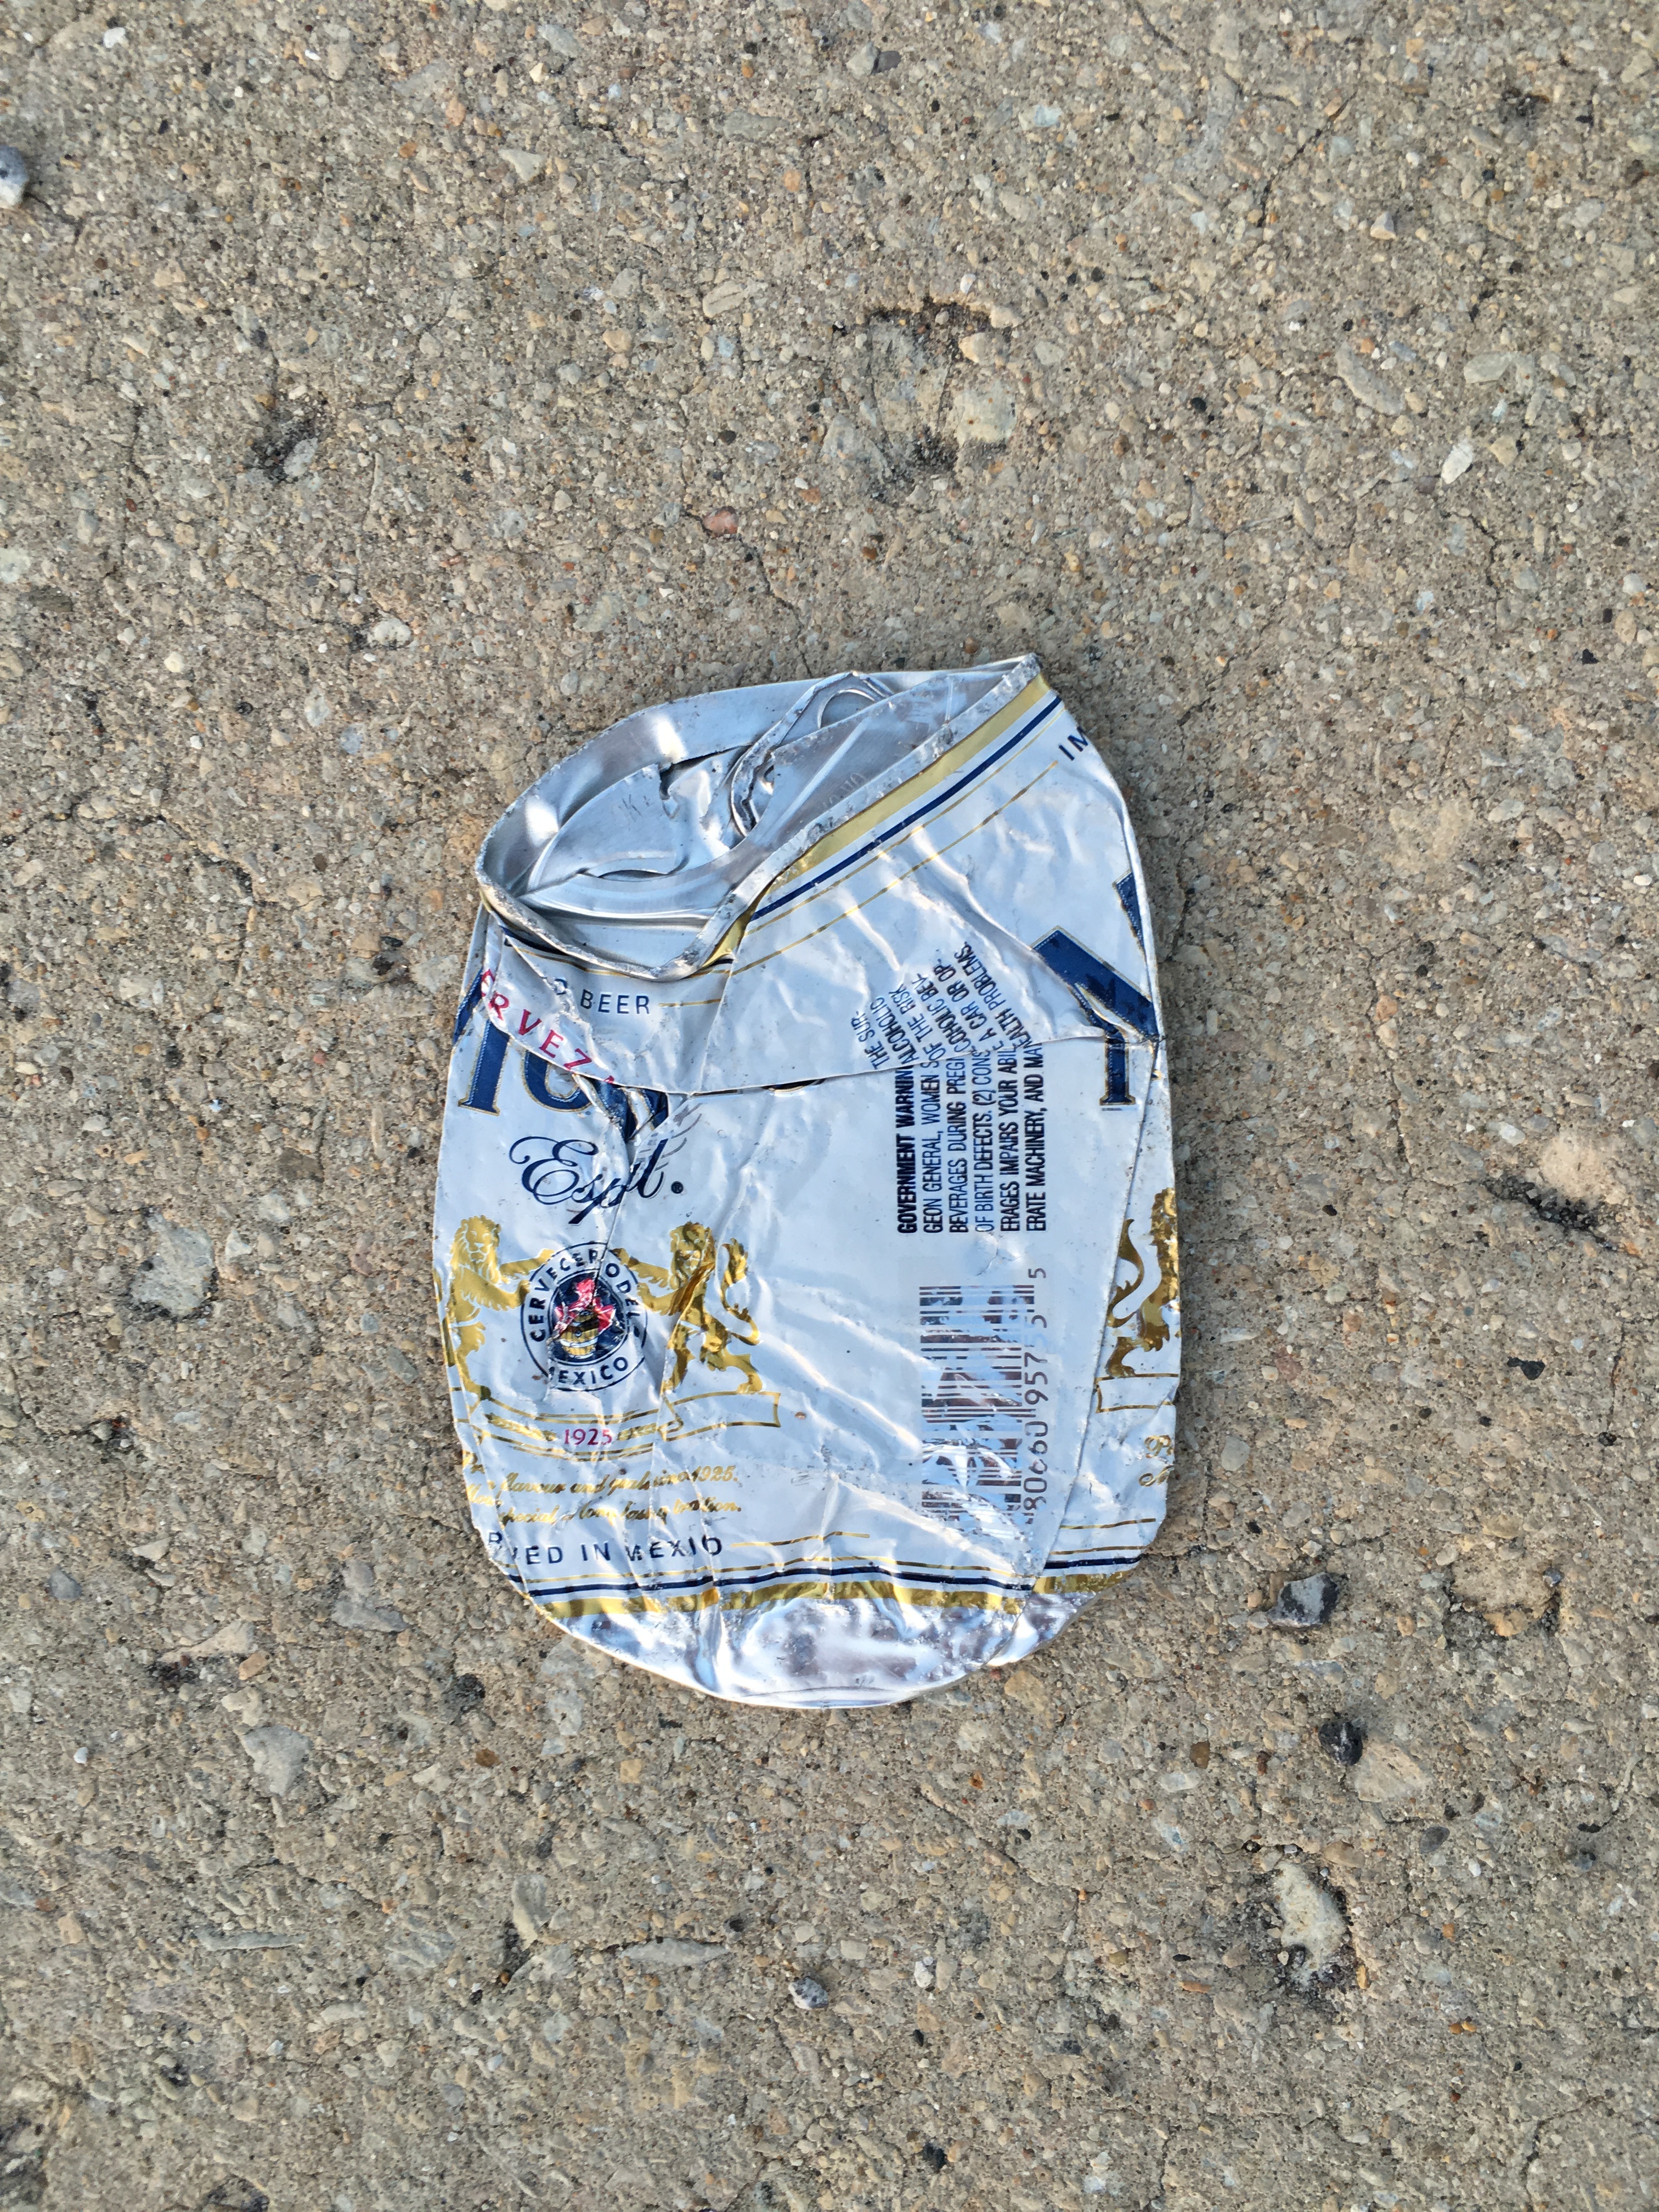
number, blue, graffiti, beer, smashed, street art, art, can, litter, road surface